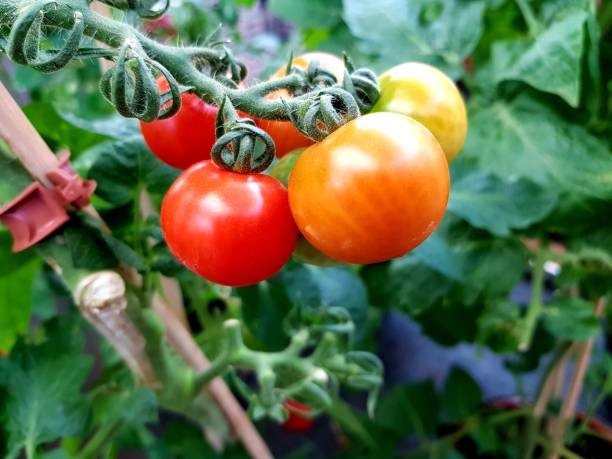
Label: tomato